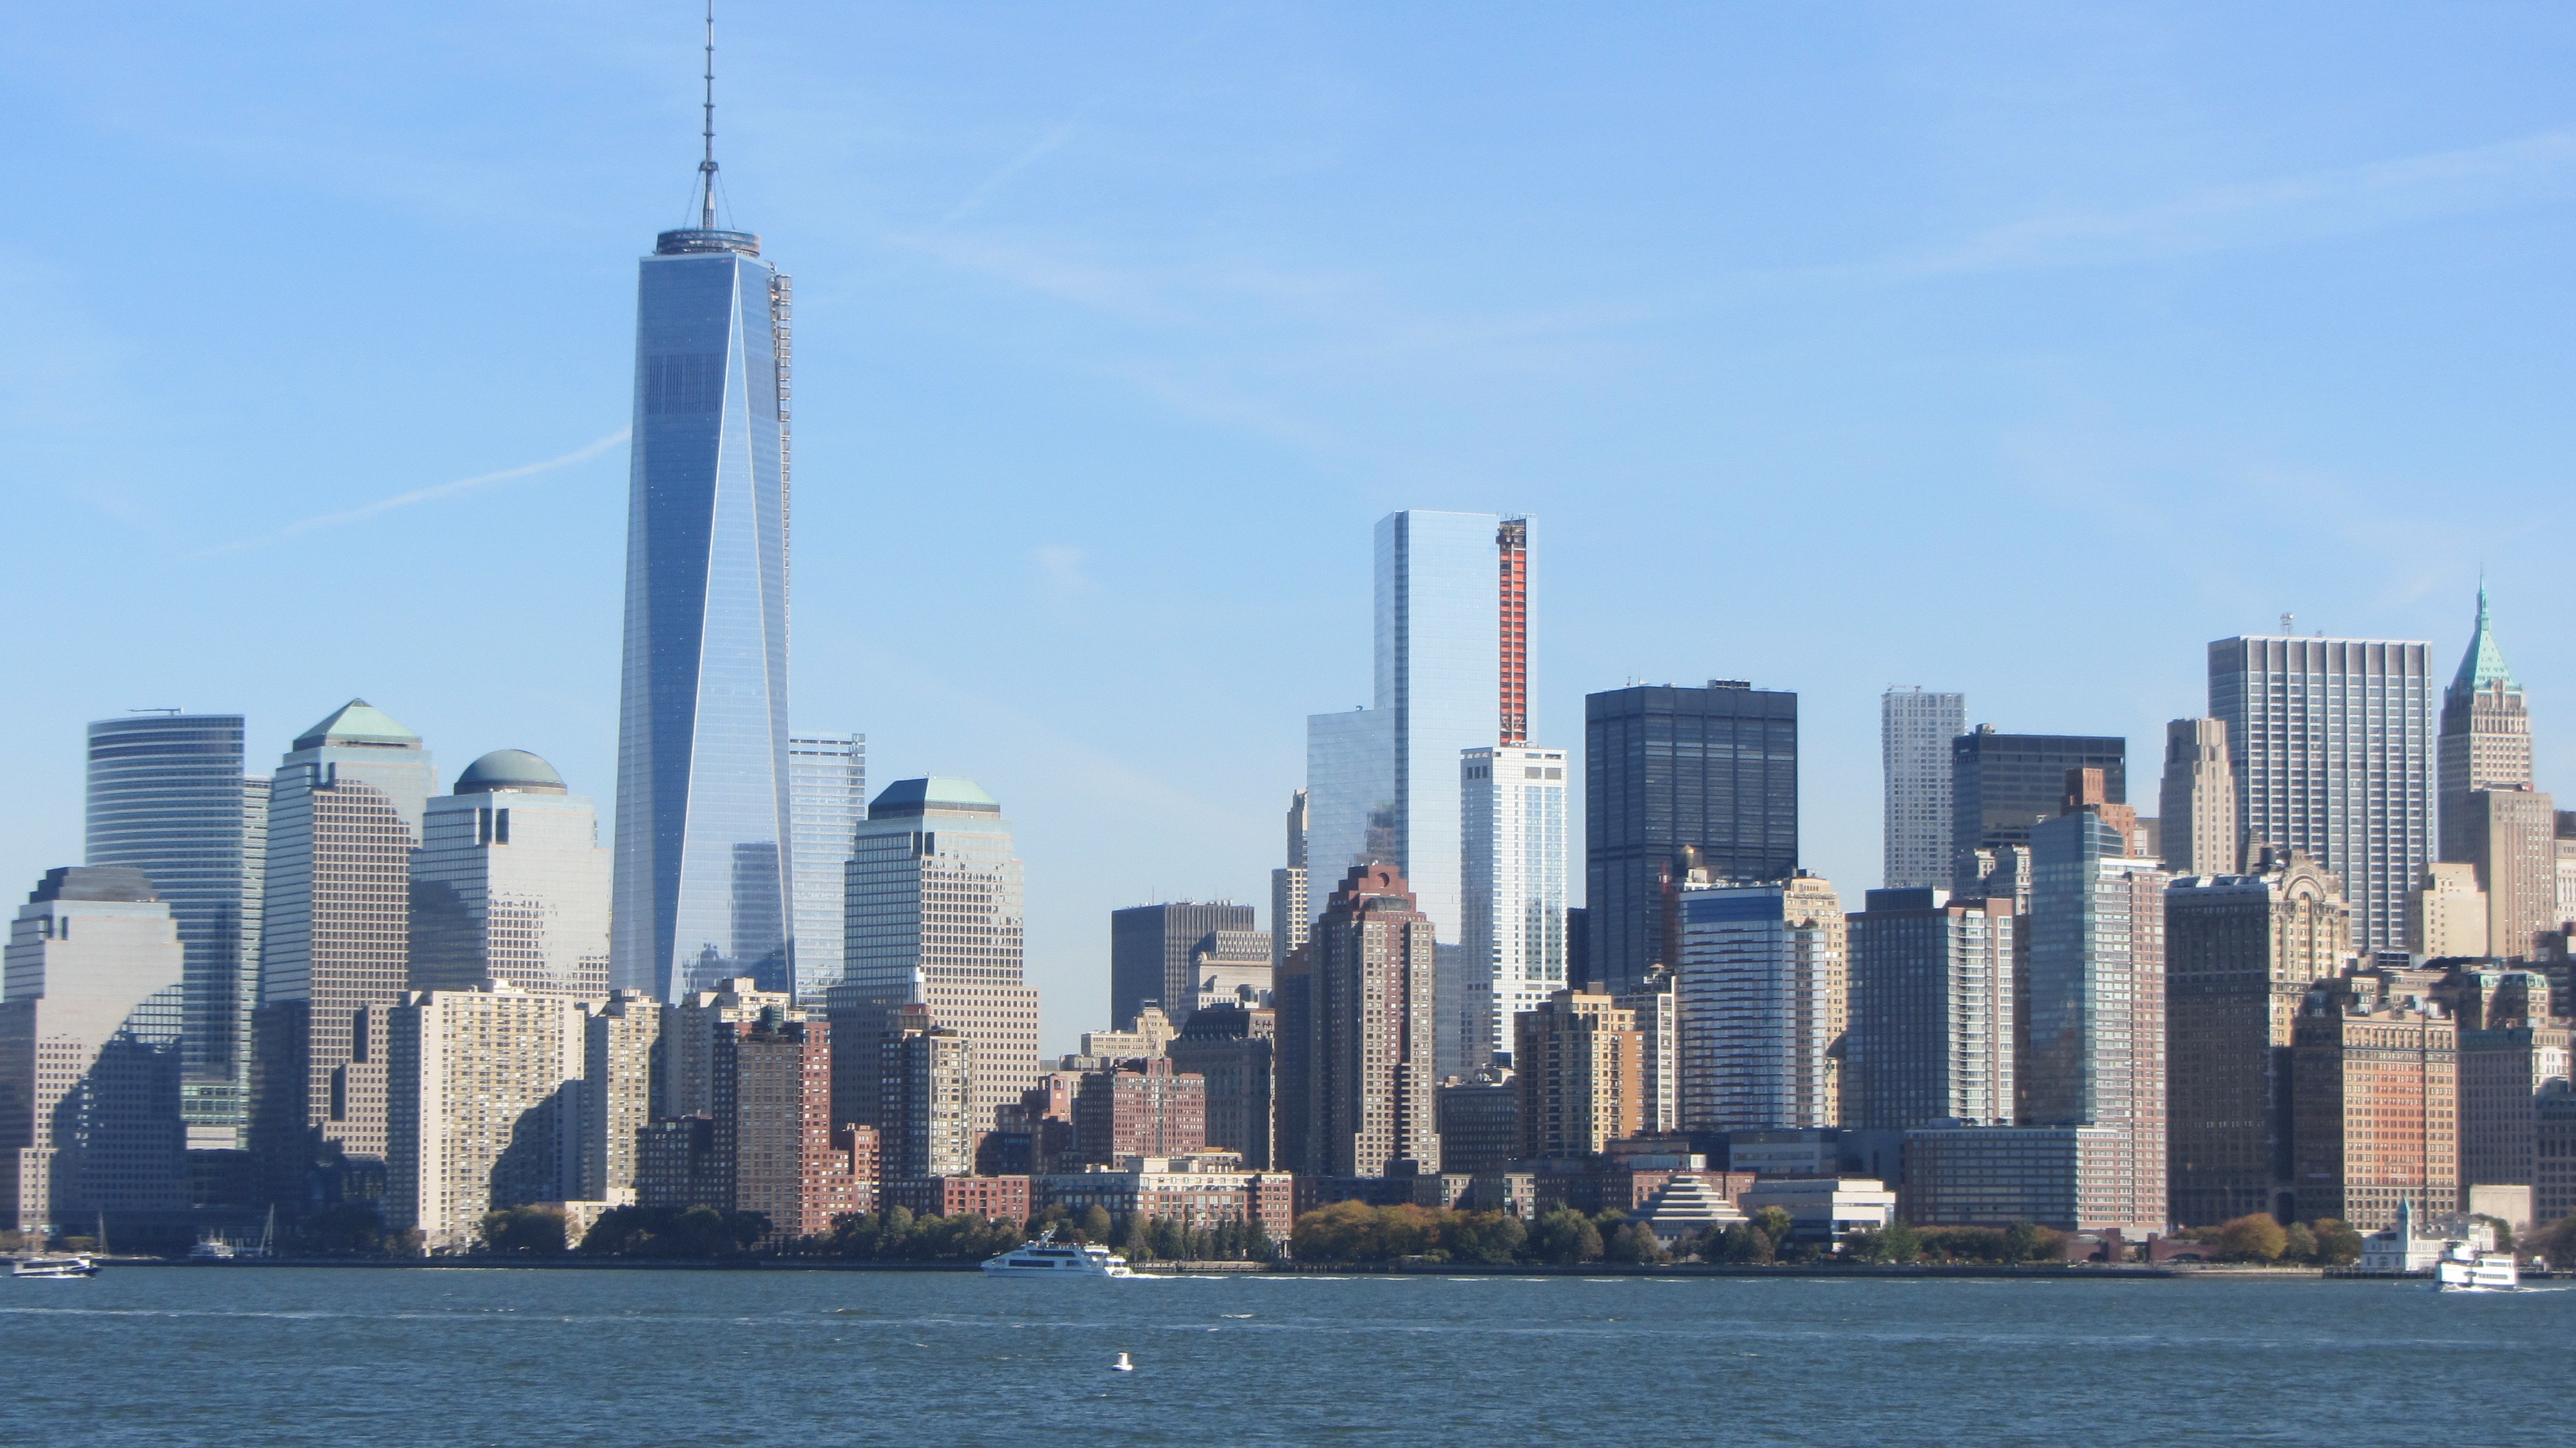
horizon, skyline, city, skyscraper, new york, manhattan, new york city, cityscape, panorama, downtown, tower, nyc, usa, landmark, tower block, united states, ny, metropolis, big apple, geographical feature, human settlement, metropolitan area